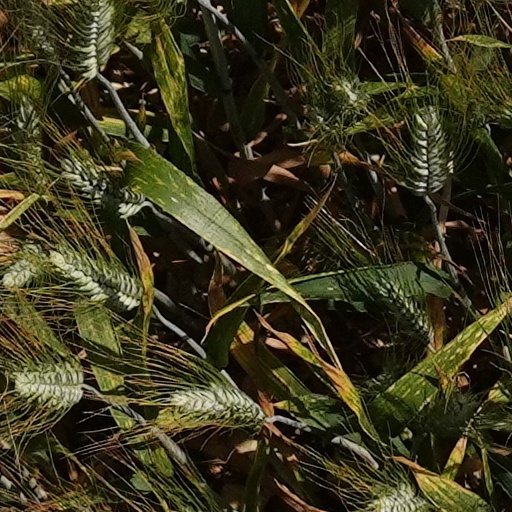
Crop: wheat